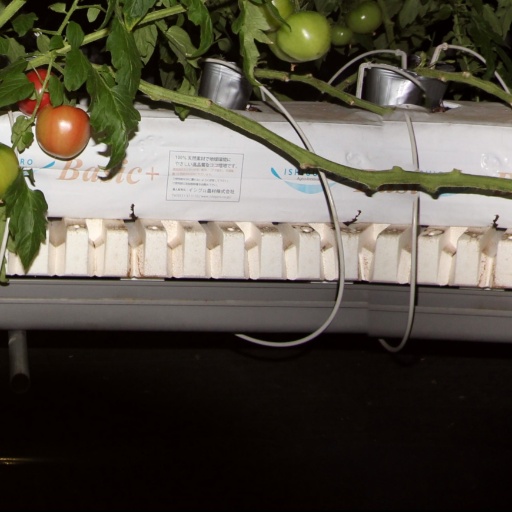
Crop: tomato